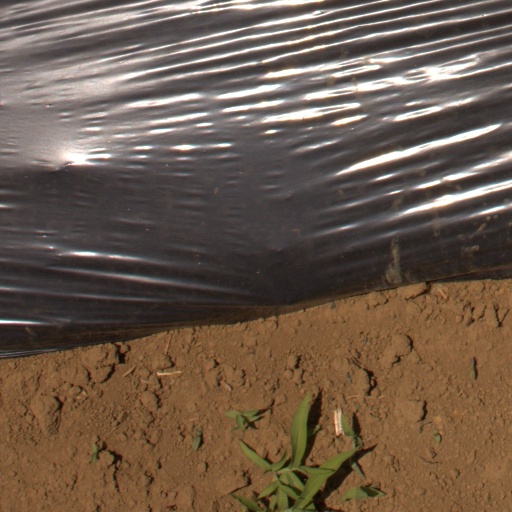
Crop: Jerusalem artichoke